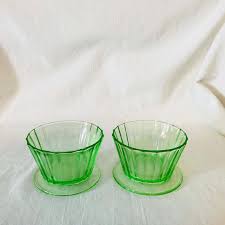
Waste category: glass